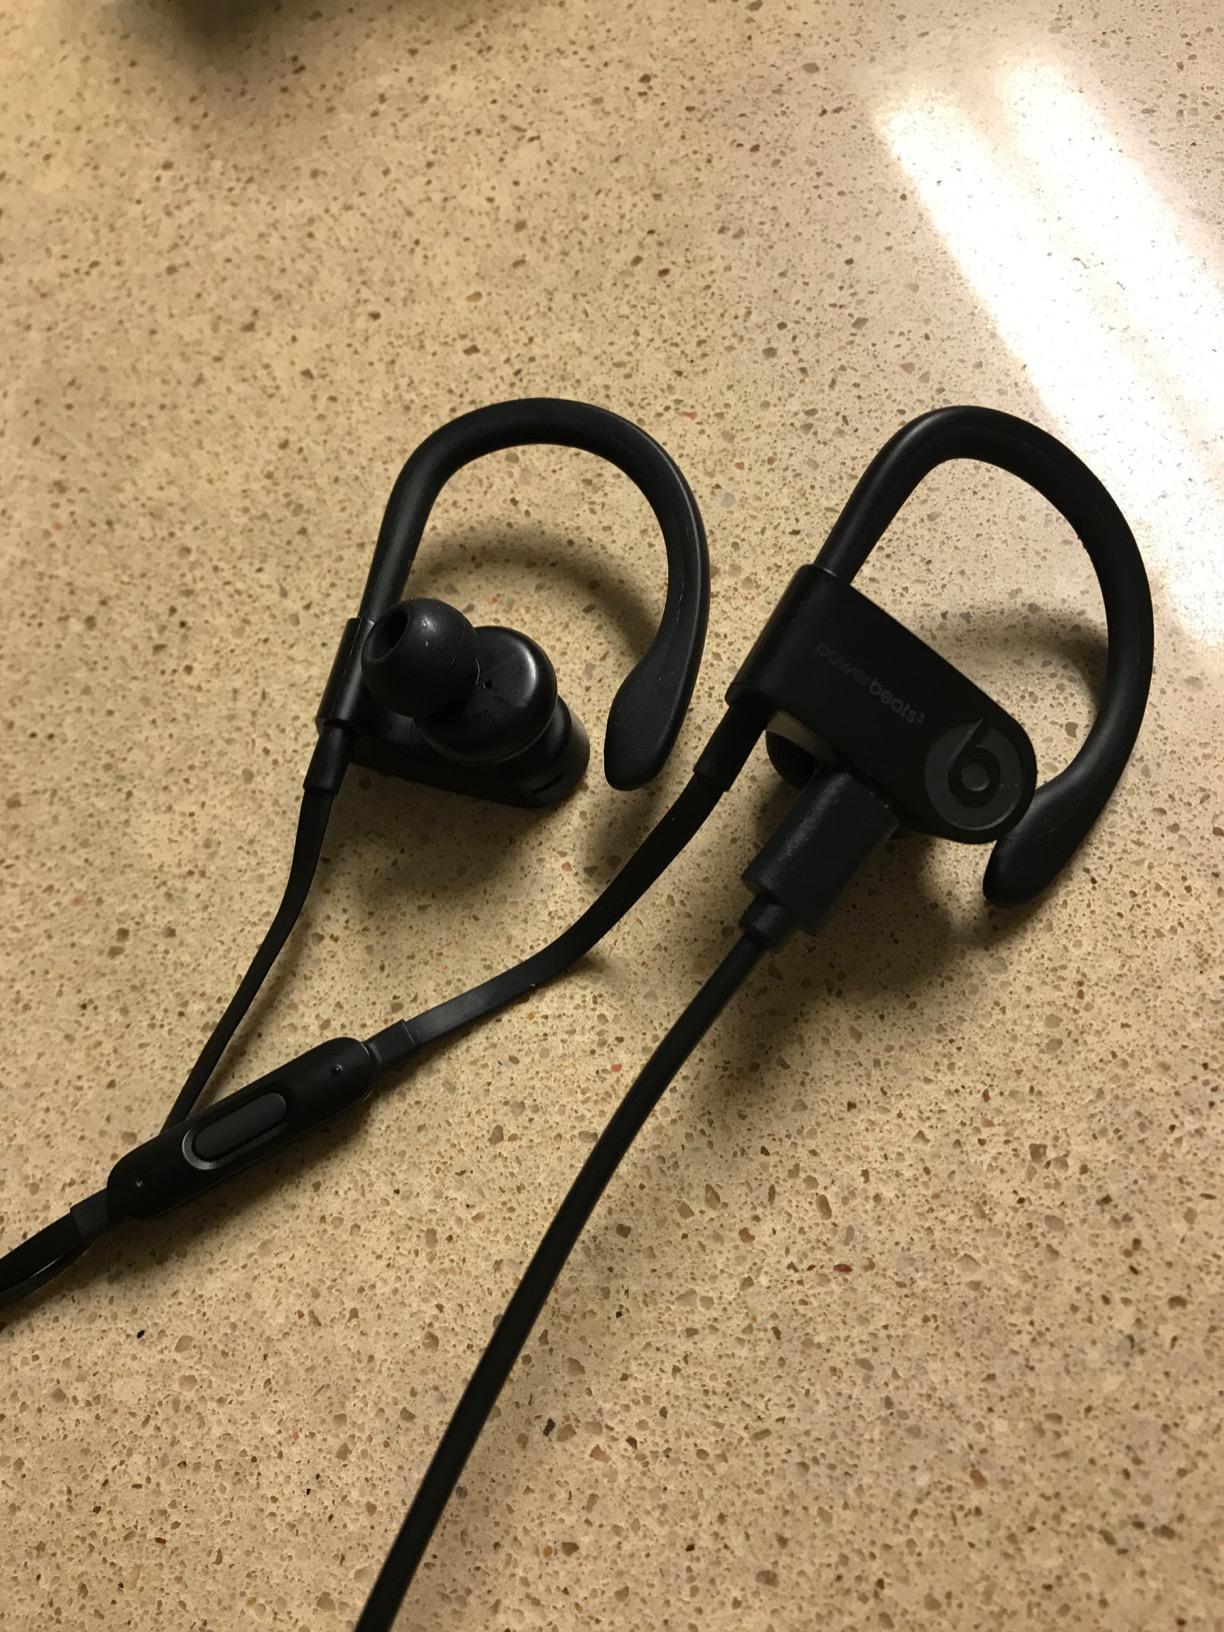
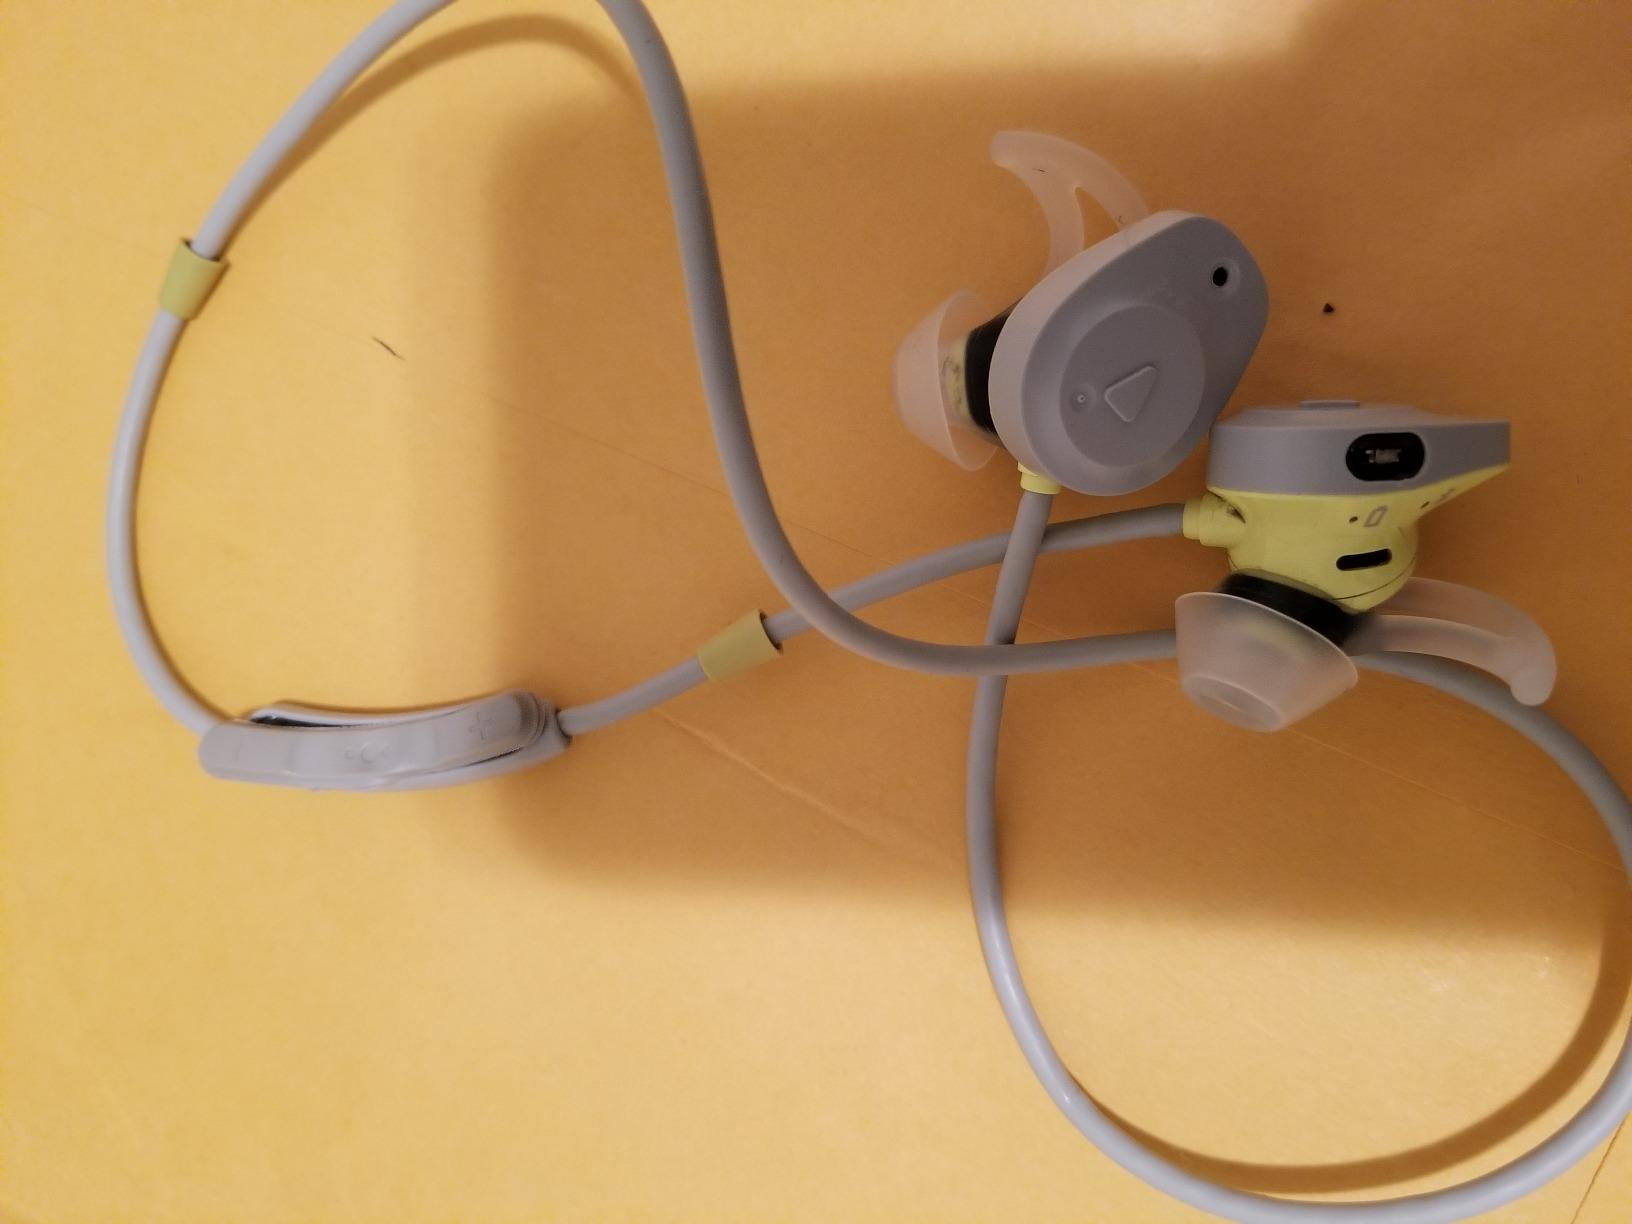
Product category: headphones
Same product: no